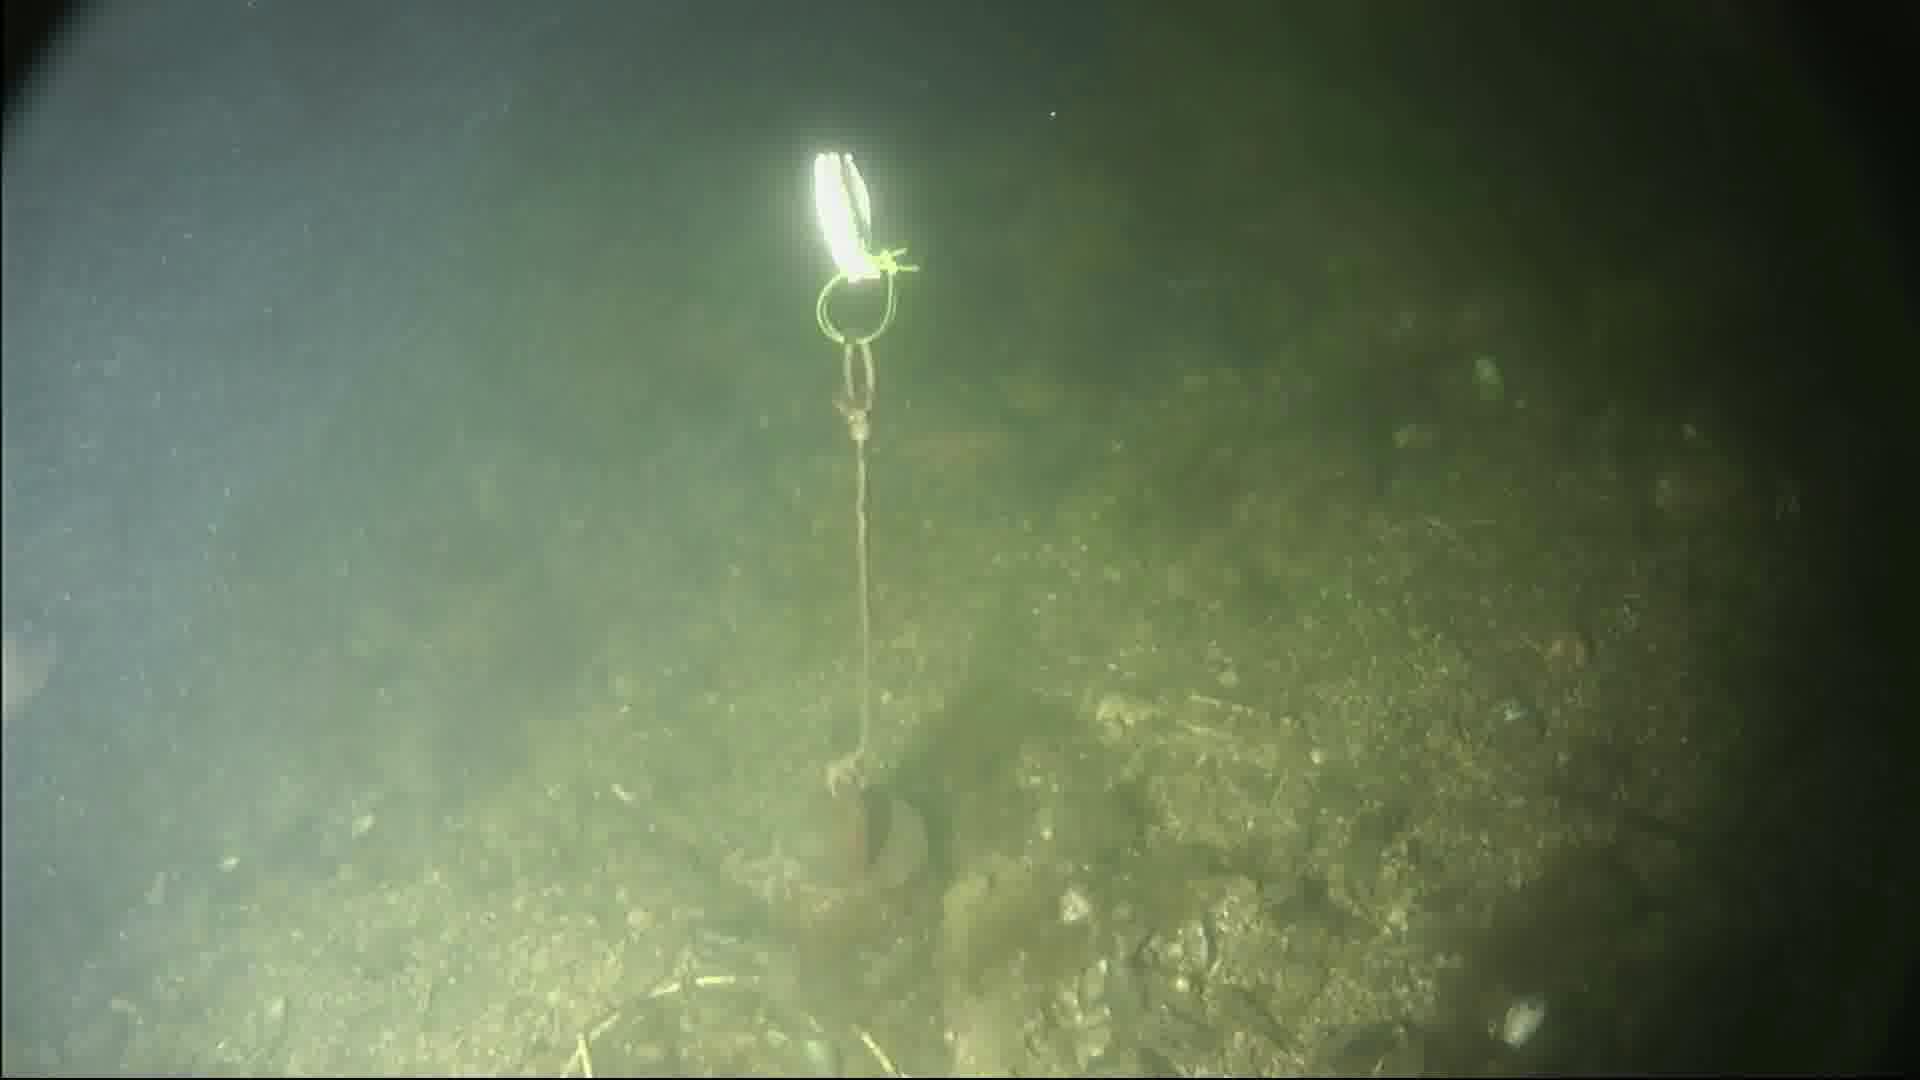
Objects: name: fish